Mom (TV series)

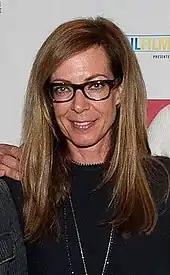
Allison Janney received acclaim for her performance as Bonnie Plunkett throughout the show's run and received Primetime Emmy Award nominations for seasons 1–5 and 8, winning for season 1 and season 2.

"Mom" was one of the many projects that became a priority for CBS and Warner Bros when it was pitched in December 2012, in part due to Lorre's new four-year deal with Warner the previous September. It was green-lit by CBS for a series order pickup on May 9, 2013. It gave Lorre the distinction of having four sitcoms on one network starting in the 2013–14 season. The following week, the network announced it would place the show in the Monday night 9:30 pm (ET/PT) time slot following "2 Broke Girls". However, after the cancellation of "We Are Men", "2 Broke Girls" was moved into the show's 8:30 pm slot, with repeats of "The Big Bang Theory" occupying the 9 pm lead-in time slot to "Mom" until the season debut of "Mike & Molly" on November 4, 2013. "Mom" received a full first season order for 22 episodes on October 18, 2013.